Indo-Western clothing

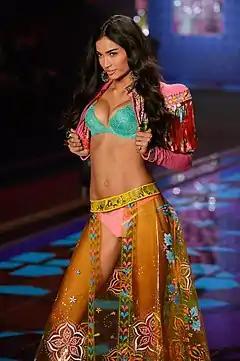
Kelly Gale models lingerie while wearing traditional-styled Indian clothing at Victoria's Secret Fashion Show in London, 2014

By the first decade of the 21st century, Western styles were well established as part of Indian fashion, with some professional Indian women favoring Western-style dresses over saris for office wear. Fashionable Indian women might take the traditional shalwar kameez and wear the kameez (tunic) with jeans, or the pants with a Western blouse.